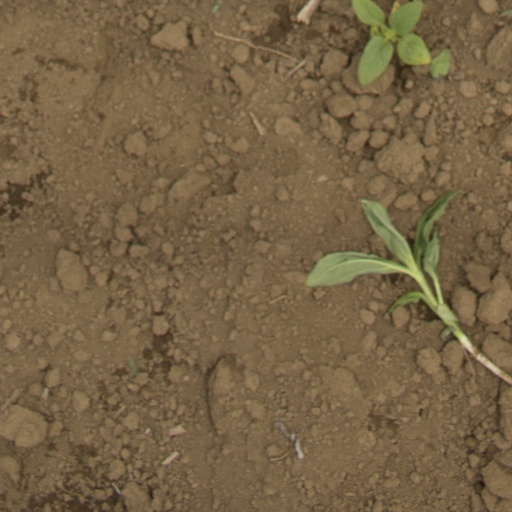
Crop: Jerusalem artichoke